Shinsuke Suematsu

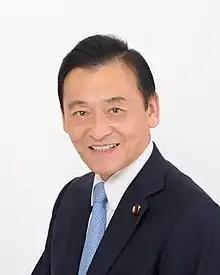
Official portrait, 2021

is a Japanese politician who serves as a member of the House of Councillors in the Diet of Japan. He has represented the Hyogo at-large district as a member of the Liberal Democratic Party since 2004. He served as Minister of Education, Culture, Sports, Science and Technology from 2021 to 2022.